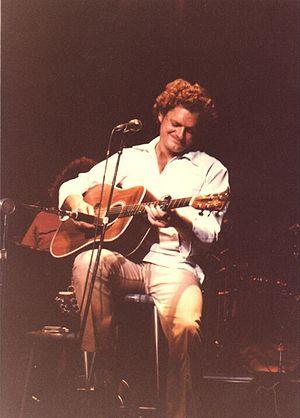
Harry Chapin est un auteur-compositeur et chanteur américain de folk-rock. Auteur de Taxi, W*O*L*D, Sniper, Flowers Are Red et de Cat's in the Cradle, il est également connu pour son engagement humanitaire. Il a notamment participé à la création Commission présidentielle américaine sur la faim dans le monde en 1977 et, le 20 mai 1986, il a été décoré à titre posthume de la médaille d'or du Congrès pour son travail humanitaire.